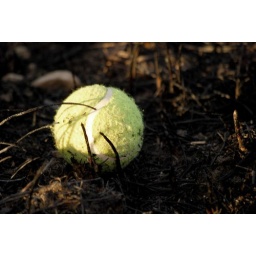
Tennis ball in burnt grass